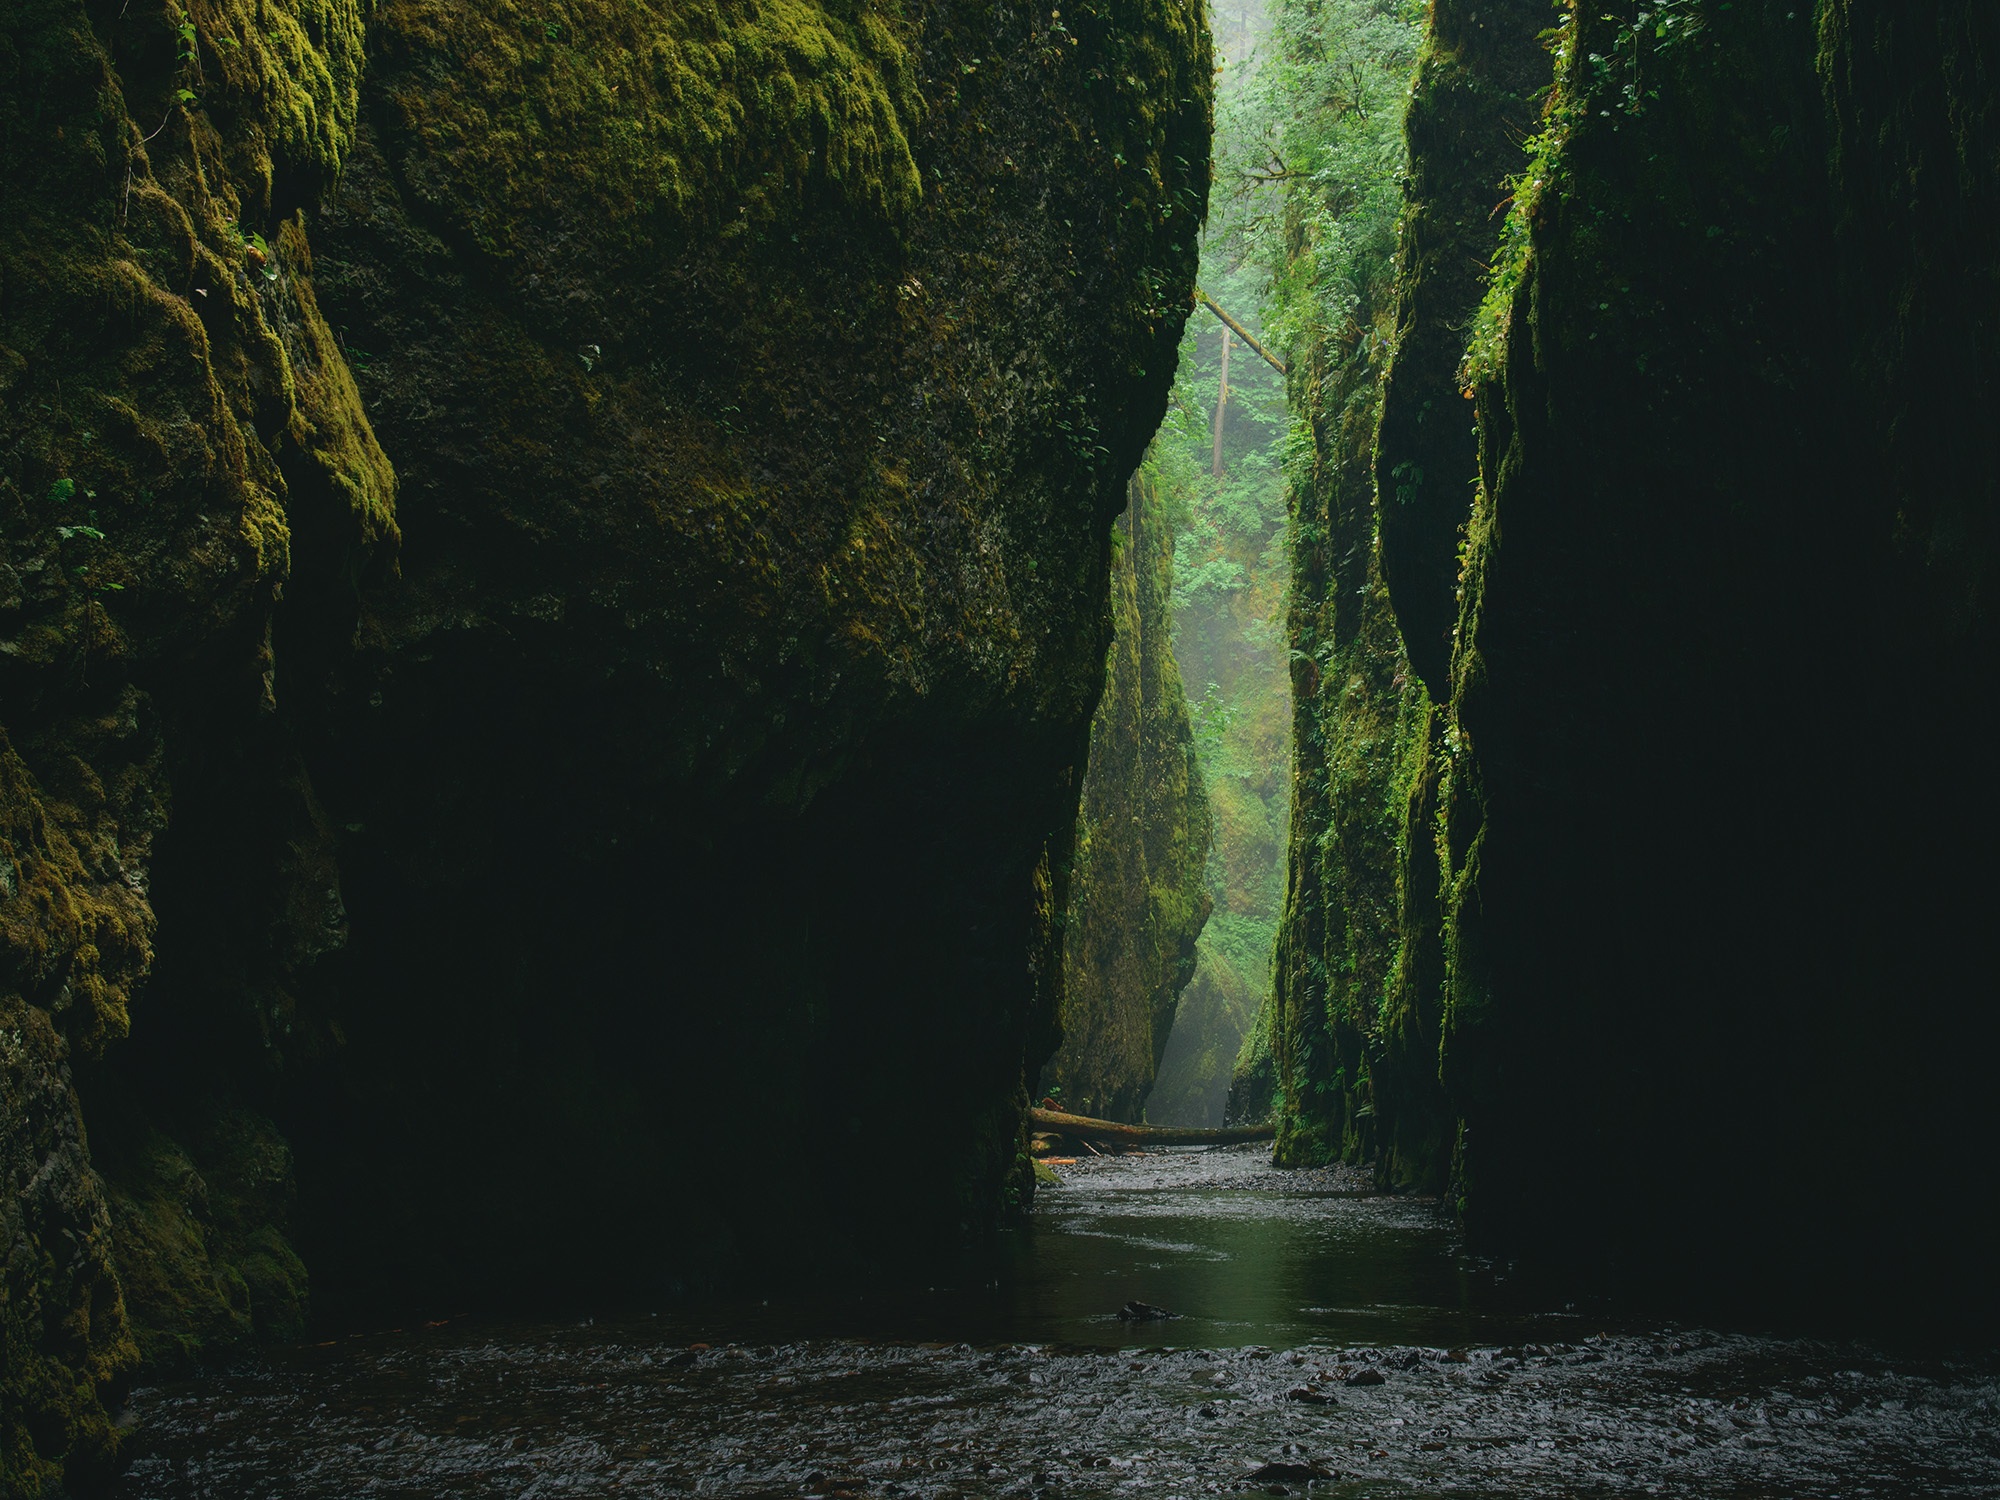
tree, water, nature, forest, rock, waterfall, light, sunlight, river, valley, cave, green, reflection, jungle, darkness, rainforest, habitat, water feature, landform, natural environment, geographical feature, atmospheric phenomenon